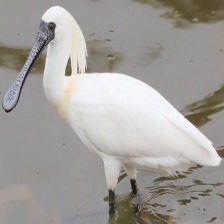
Species: BLACK FACED SPOONBILL
Scientific name: PLATALEA MINOR
ImageNet parent category: spoonbill